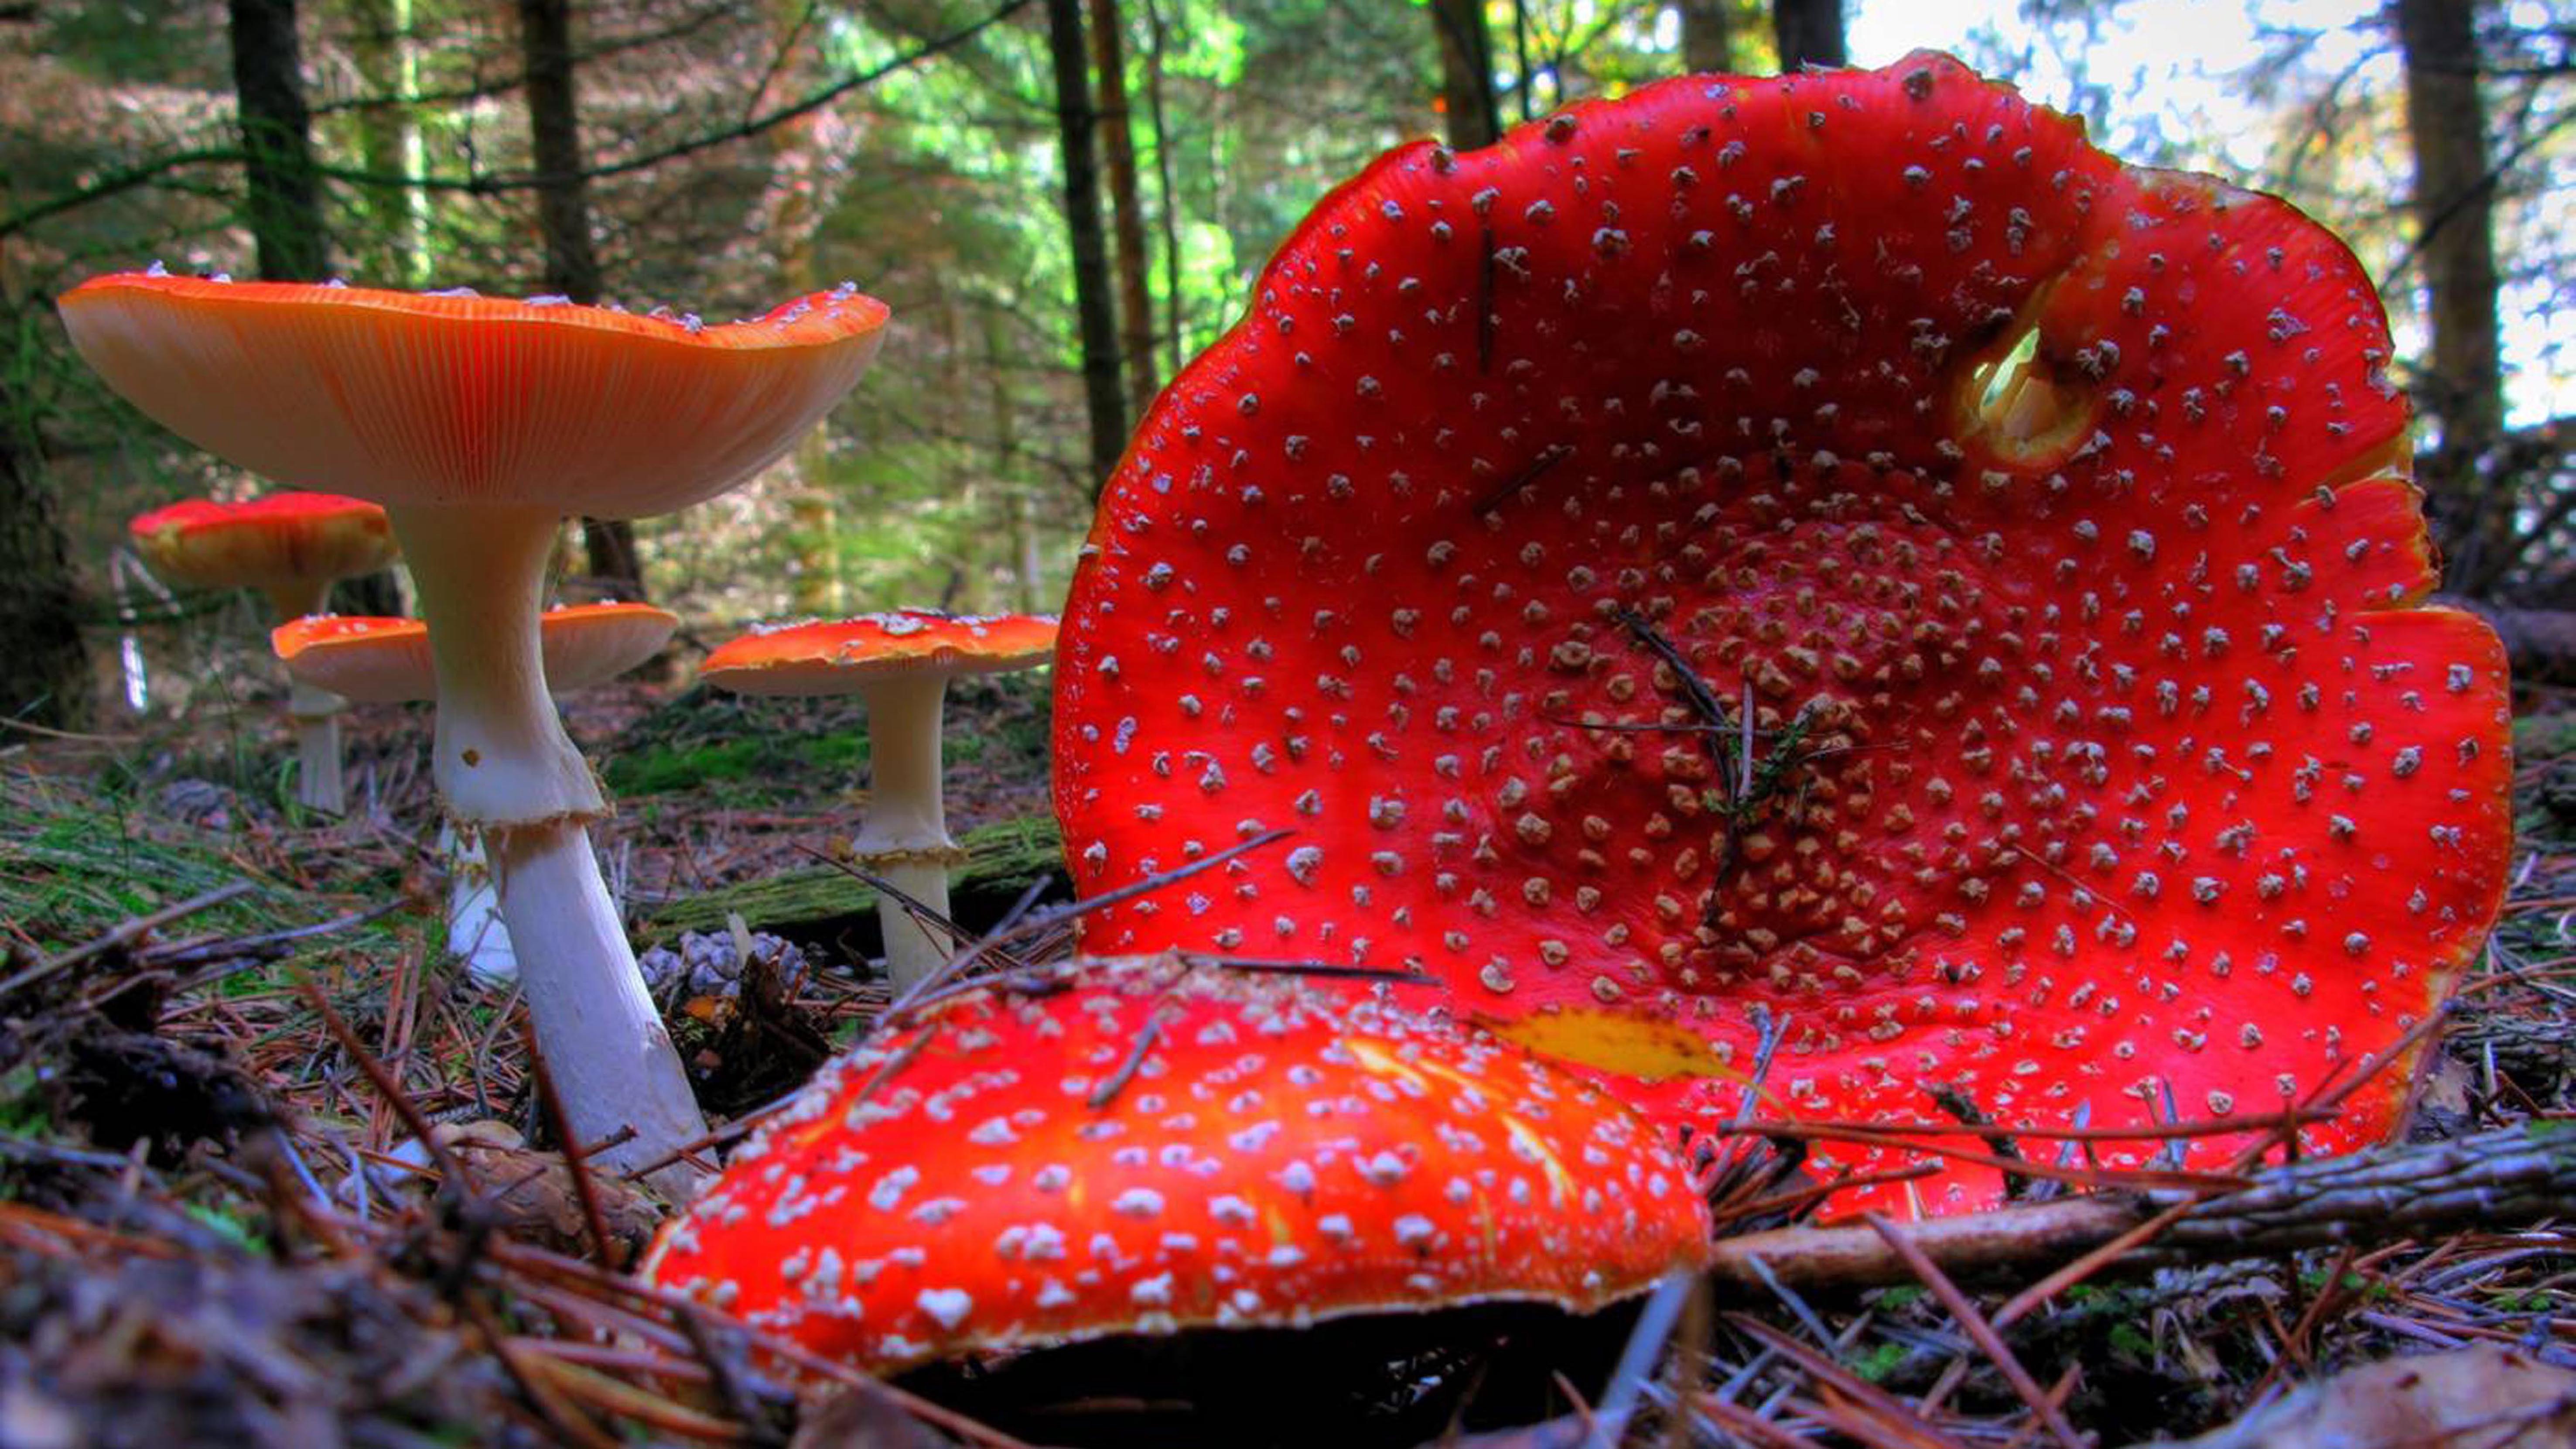
nature, forest, plant, leaf, flower, red, autumn, botany, mushroom, flora, fly agaric, red fly agaric mushroom, macro photography, medicinal mushroom